Sepultura

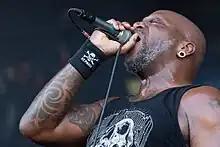
Derrick Green has been the singer of Sepultura since 1997, when he replaced Max Cavalera, who had left the band in January of that year.

Following Max Cavalera's departure, the remaining members of Sepultura remained a three-piece for eight months and worked on new material, with Kisser handling vocals. In November 1997, the band announced that they were actively searching for a new vocalist. Among those who auditioned were Chuck Billy of Testament, Phil Demmel of Machine Head and Vio-lence, Marc Grewe of Morgoth, Jorge Rosado of Merauder, and a then-unknown Jason "Gong" Jones. American musician Derrick Green (from Cleveland, Ohio) was selected as the band's new frontman. Sepultura played their first show with Green to a handful of their fan club members at their rehearsal space in Brazil in February 1998. The band played their first public show under the pseudonym "Troops of Doom" on July 8, 1998, at the House of Blues in Los Angeles, where they were supported by Human Waste Project (the band's last show at the time), Tura Satana and Spineshank. The first album with the new lineup was "Against", which was released in October 1998. The album was critically and commercially less successful than previous albums and sold considerably fewer copies than the self-titled debut album by Max Cavalera's then-new band Soulfly. In a retrospective review AllMusic gave the album 3 stars out of 5, stating that "there are enough flashes of the old Sepultura brilliance to suggest that great things are still to come."